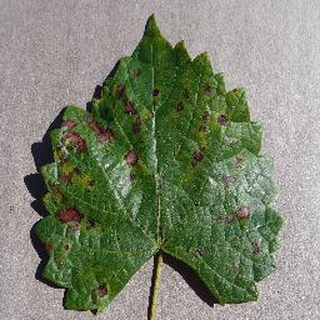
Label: grape_esca_black_measles